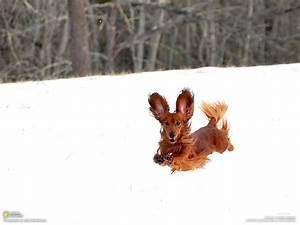
dog